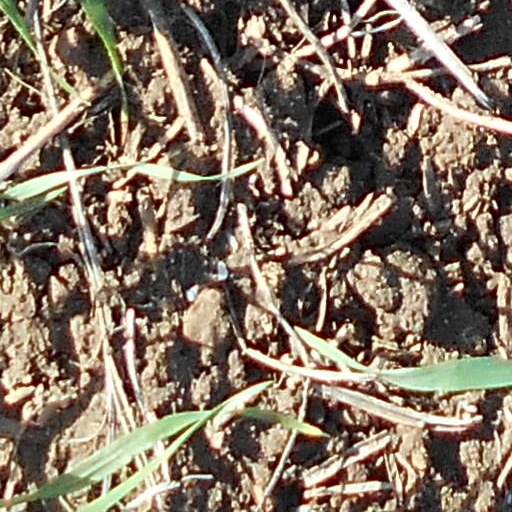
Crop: wheat